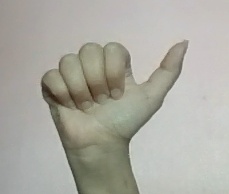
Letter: dhad